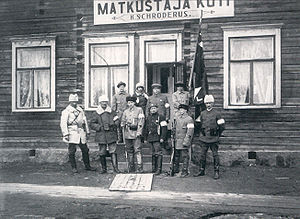
Petsamo-ekspeditionerne
Finske frivillige fra den første Petsamo-ekspedition. Længst til venstre står biologen Thorsten Renvall, som var ekspeditionens leder.
Petsamo-ekspeditionerne var en række småkrige gennemført af finske frivillige mellem 1918 og 1920 mod Petsamo. Målet med invasionerne var at vinde Petsamo for Finland, hvilket var blevet lovet landet som erstatning af Alexander II i forbindelse med, at et landområde i 1864 var blevet overført omkring en våbenfabrik ved grænsen ved Systerbäck på Det Karelske Næs. Bolsjevikerne havde modsat sig at holde zarens tidligere aftaler, og dette bidrog til at forringe forholdet mellem Finland og Sovjetunionen.